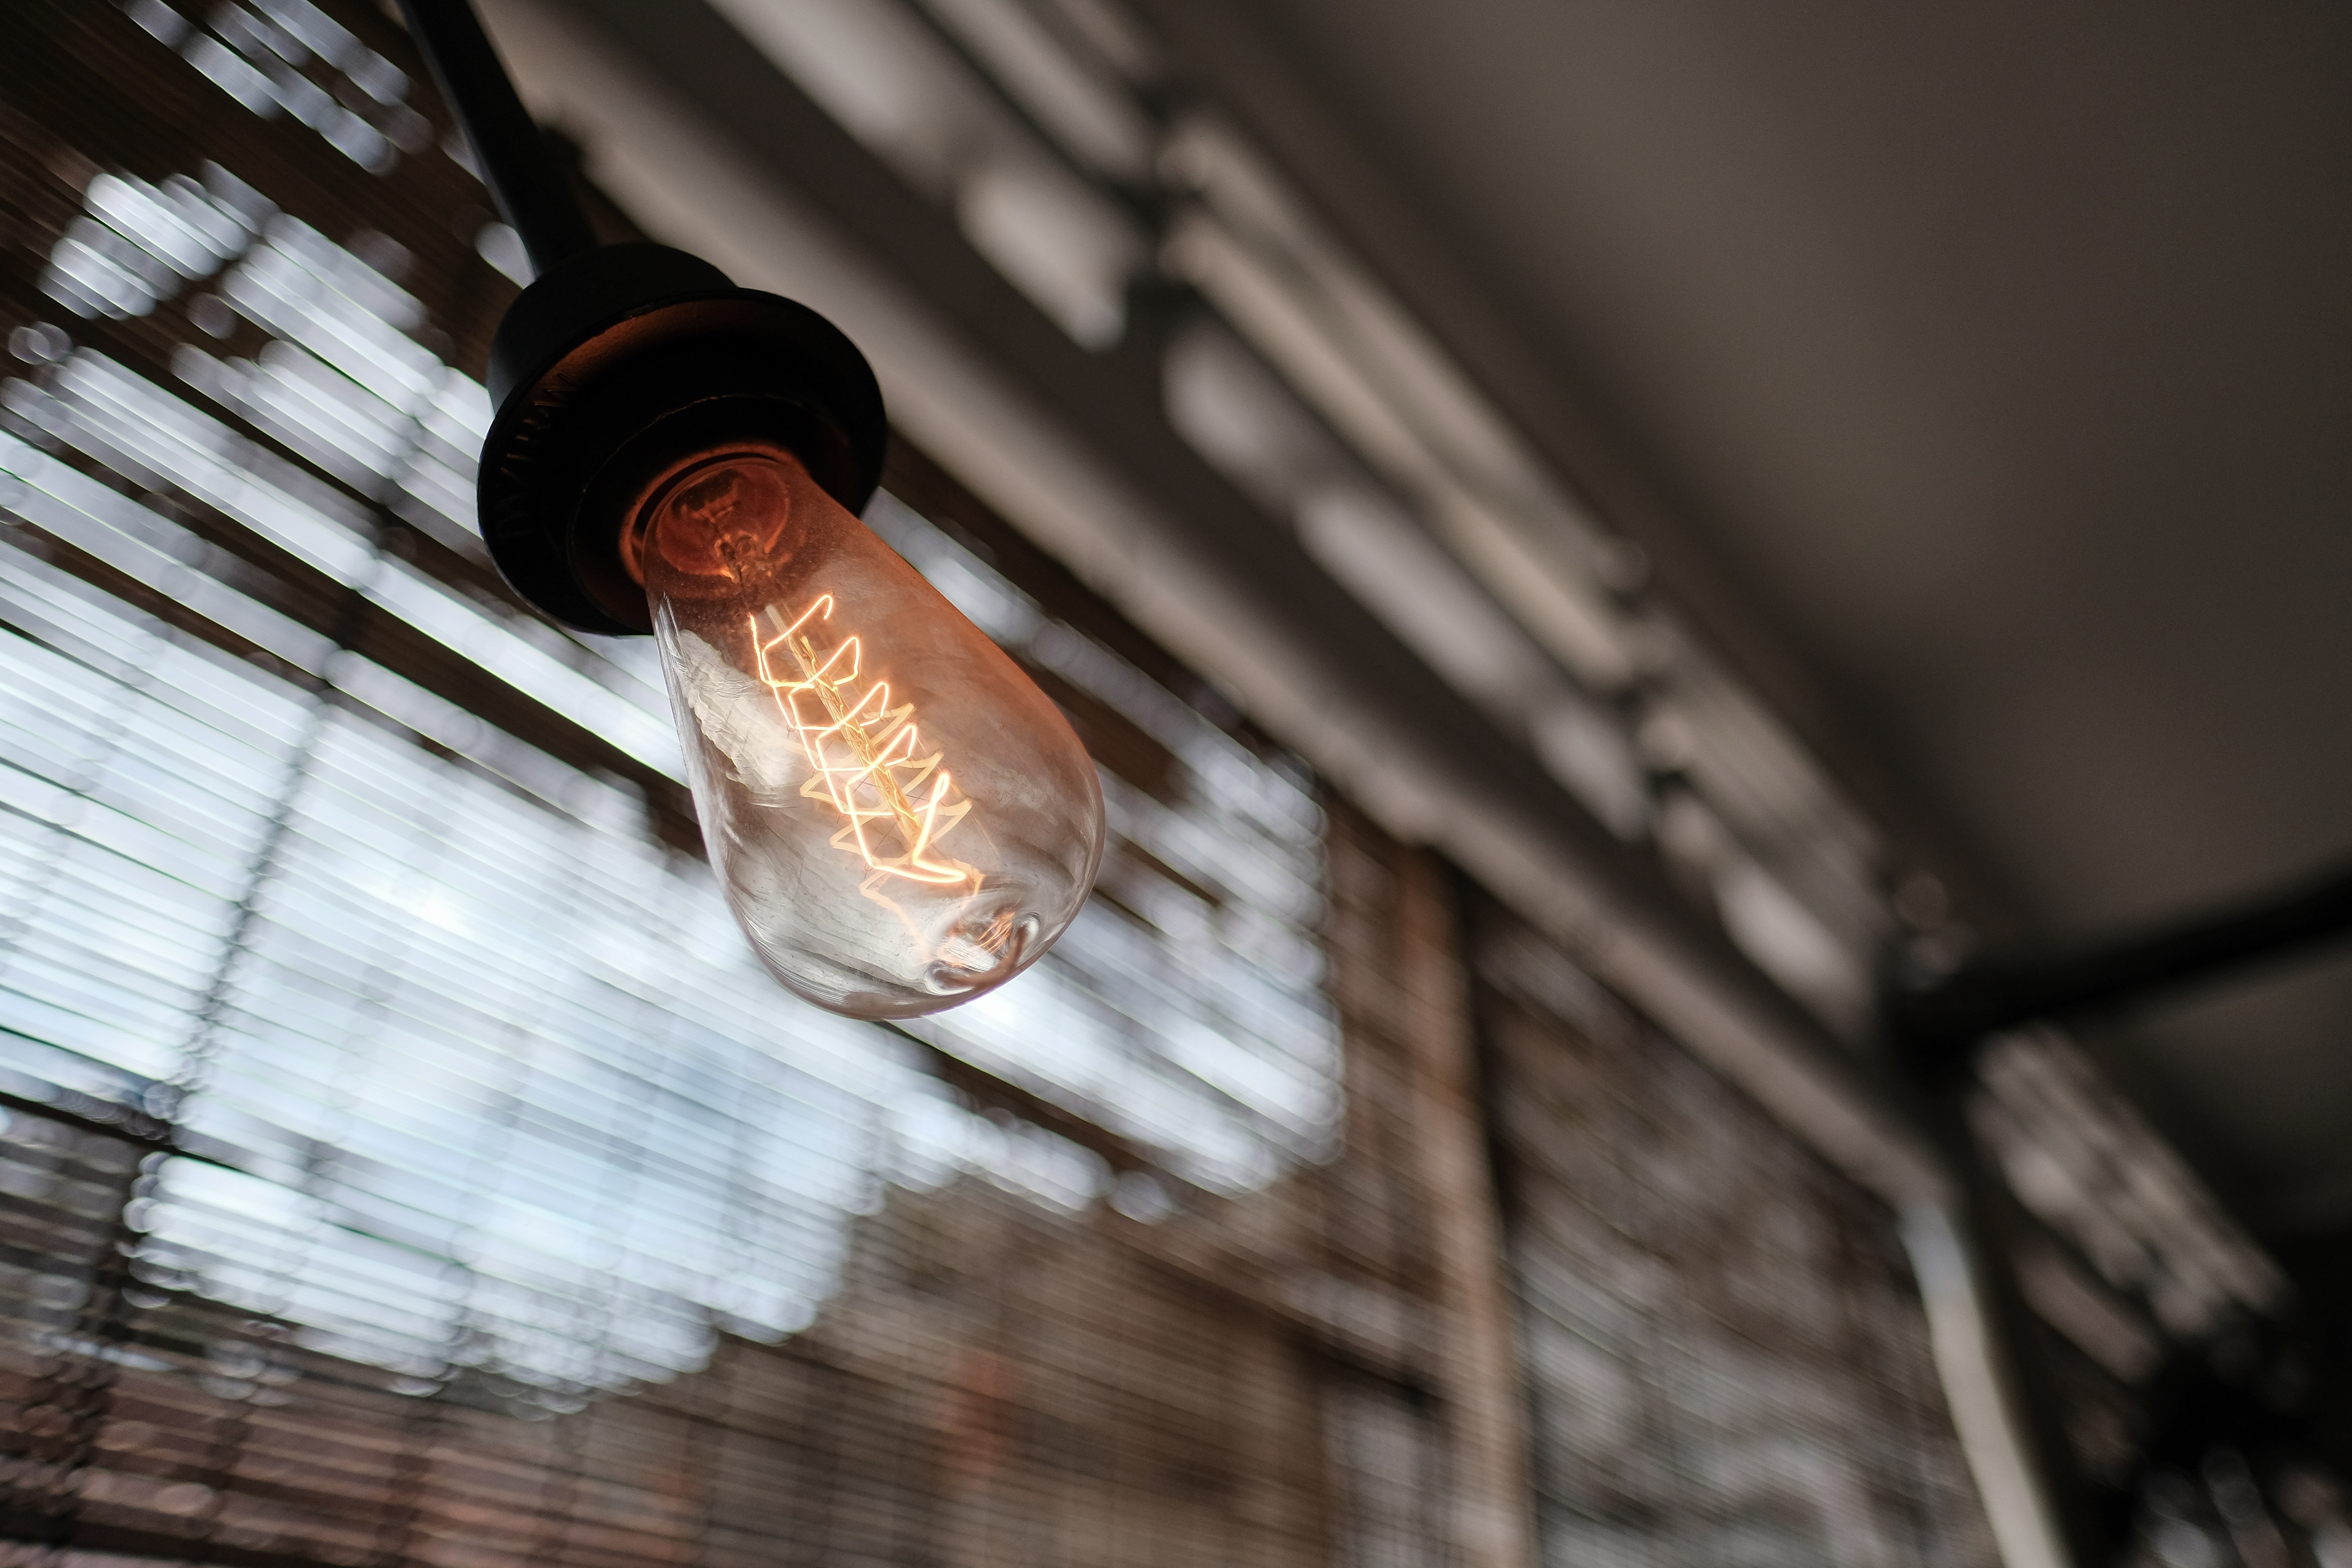
hand, light, wood, white, spring, color, drink, darkness, black, lighting, close up, photograph, shape, macro photography